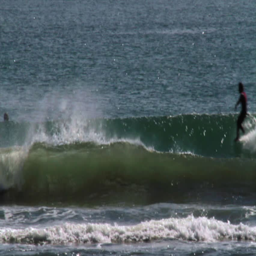
a surfer on a longboard does a hang five